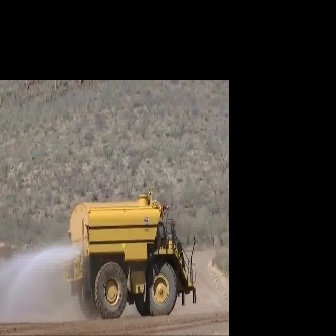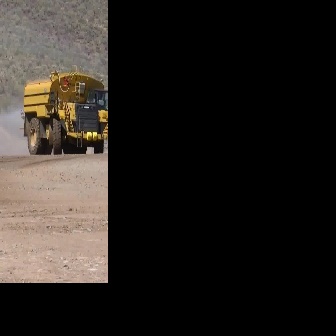
  Please identify the target specified by the bounding box [62,185,195,318] in the first image and locate it in the second image. Return the coordinates in [x_min,y_min,x_max,y_max] format.
Answer: [18,64,106,153]